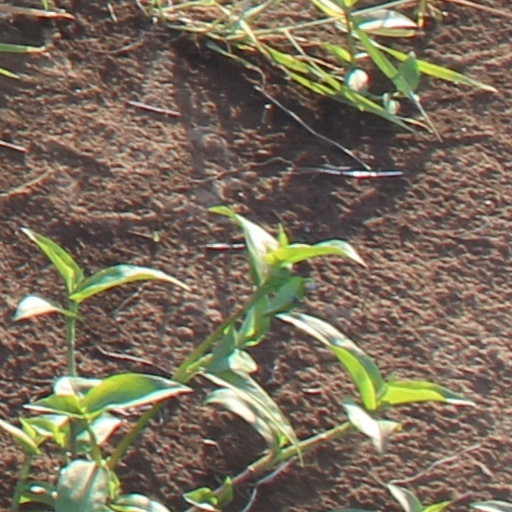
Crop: wheat